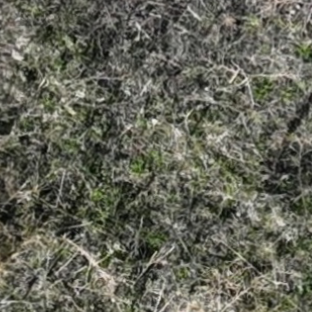
Month: october